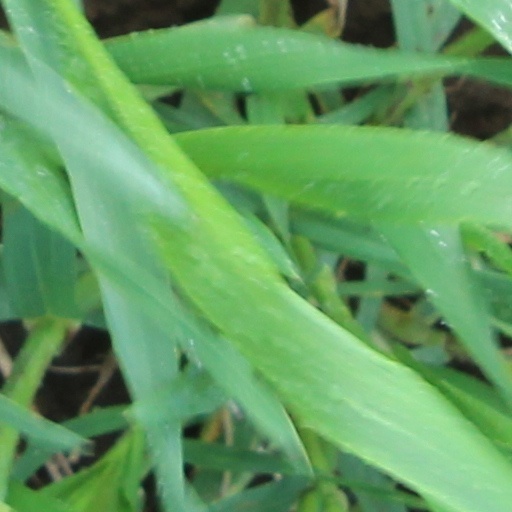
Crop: wheat